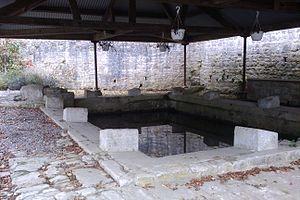
Lavoir de fr:Brévands
Brévands est une ancienne commune française, située dans le département de la Manche en région Normandie, devenue le 1ᵉʳ janvier 2017 une commune déléguée au sein de la commune nouvelle de Carentan-les-Marais.